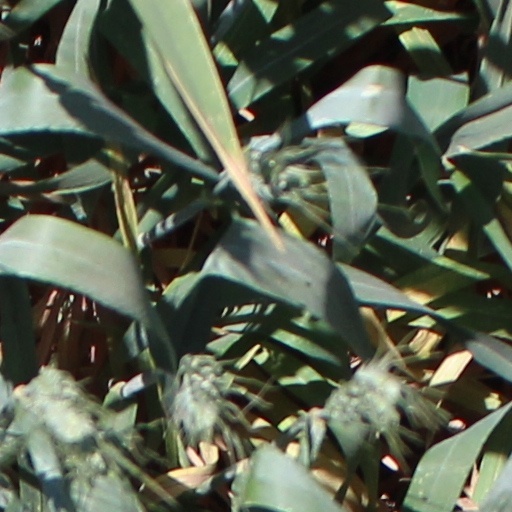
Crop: wheat